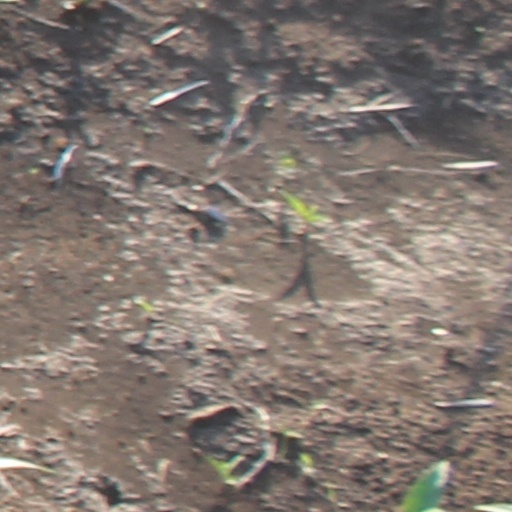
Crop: wheat